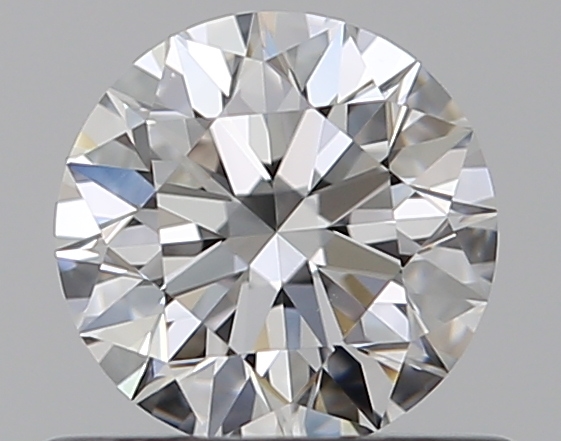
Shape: round
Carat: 0.52
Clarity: VS1
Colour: E
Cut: EX
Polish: EX
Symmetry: EX
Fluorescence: N
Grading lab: GIA
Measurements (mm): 5.13 x 5.15 x 3.19